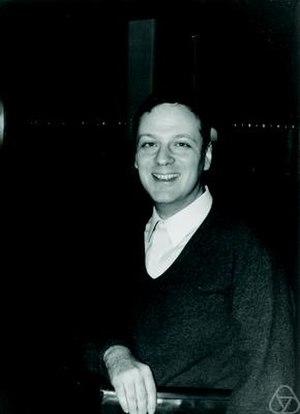
Paul-André Meyer, né le 21 août 1934 et mort le 30 janvier 2003, est un mathématicien français.